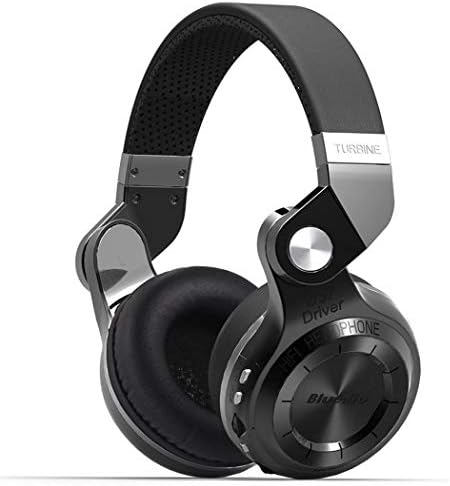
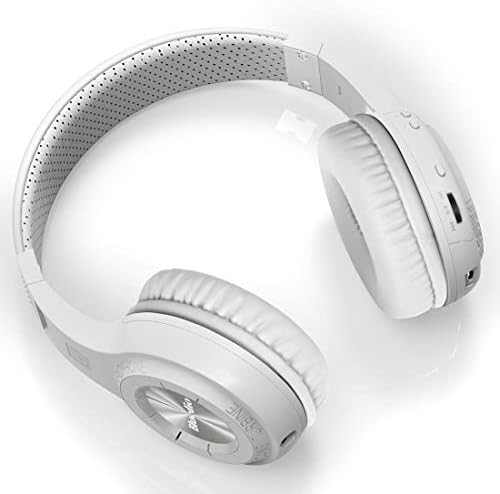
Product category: headphones
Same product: no